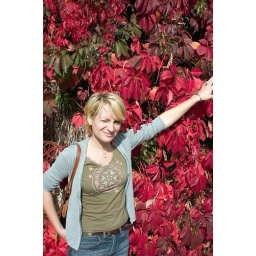
sweet girl in red leafs